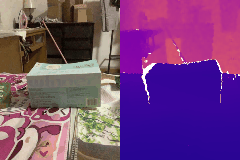
Label: box